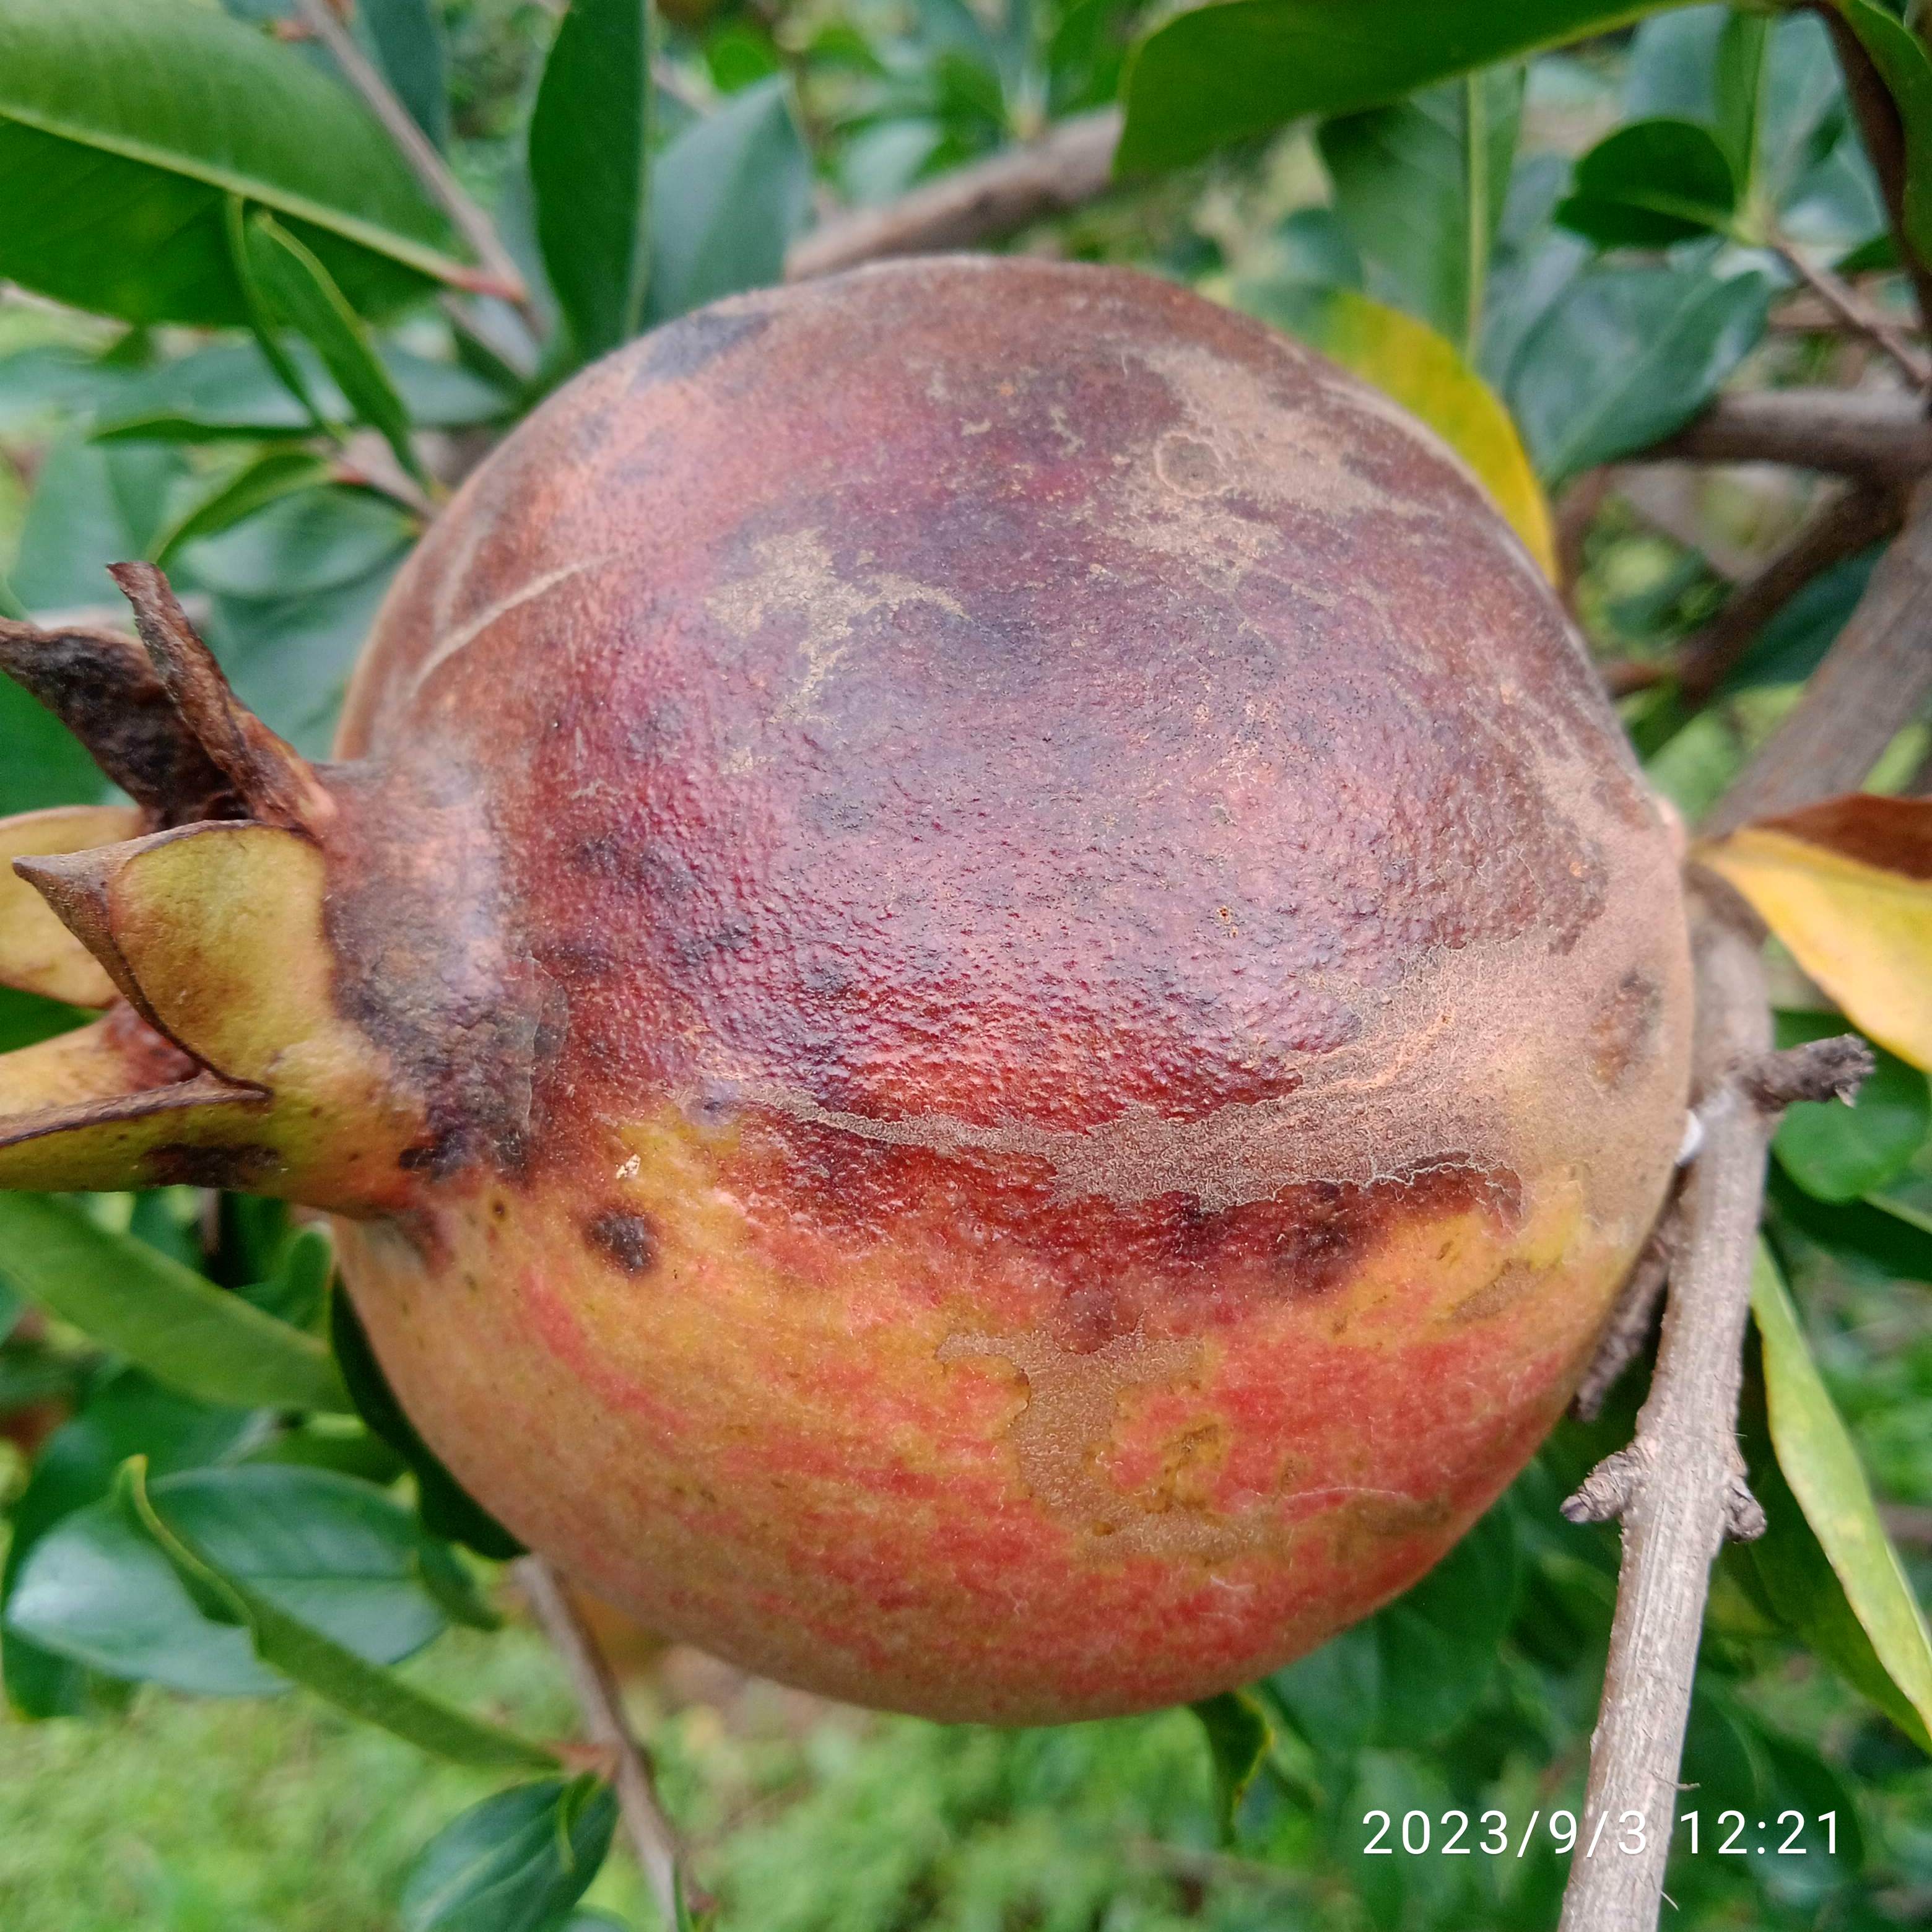
Label: Anthracnose